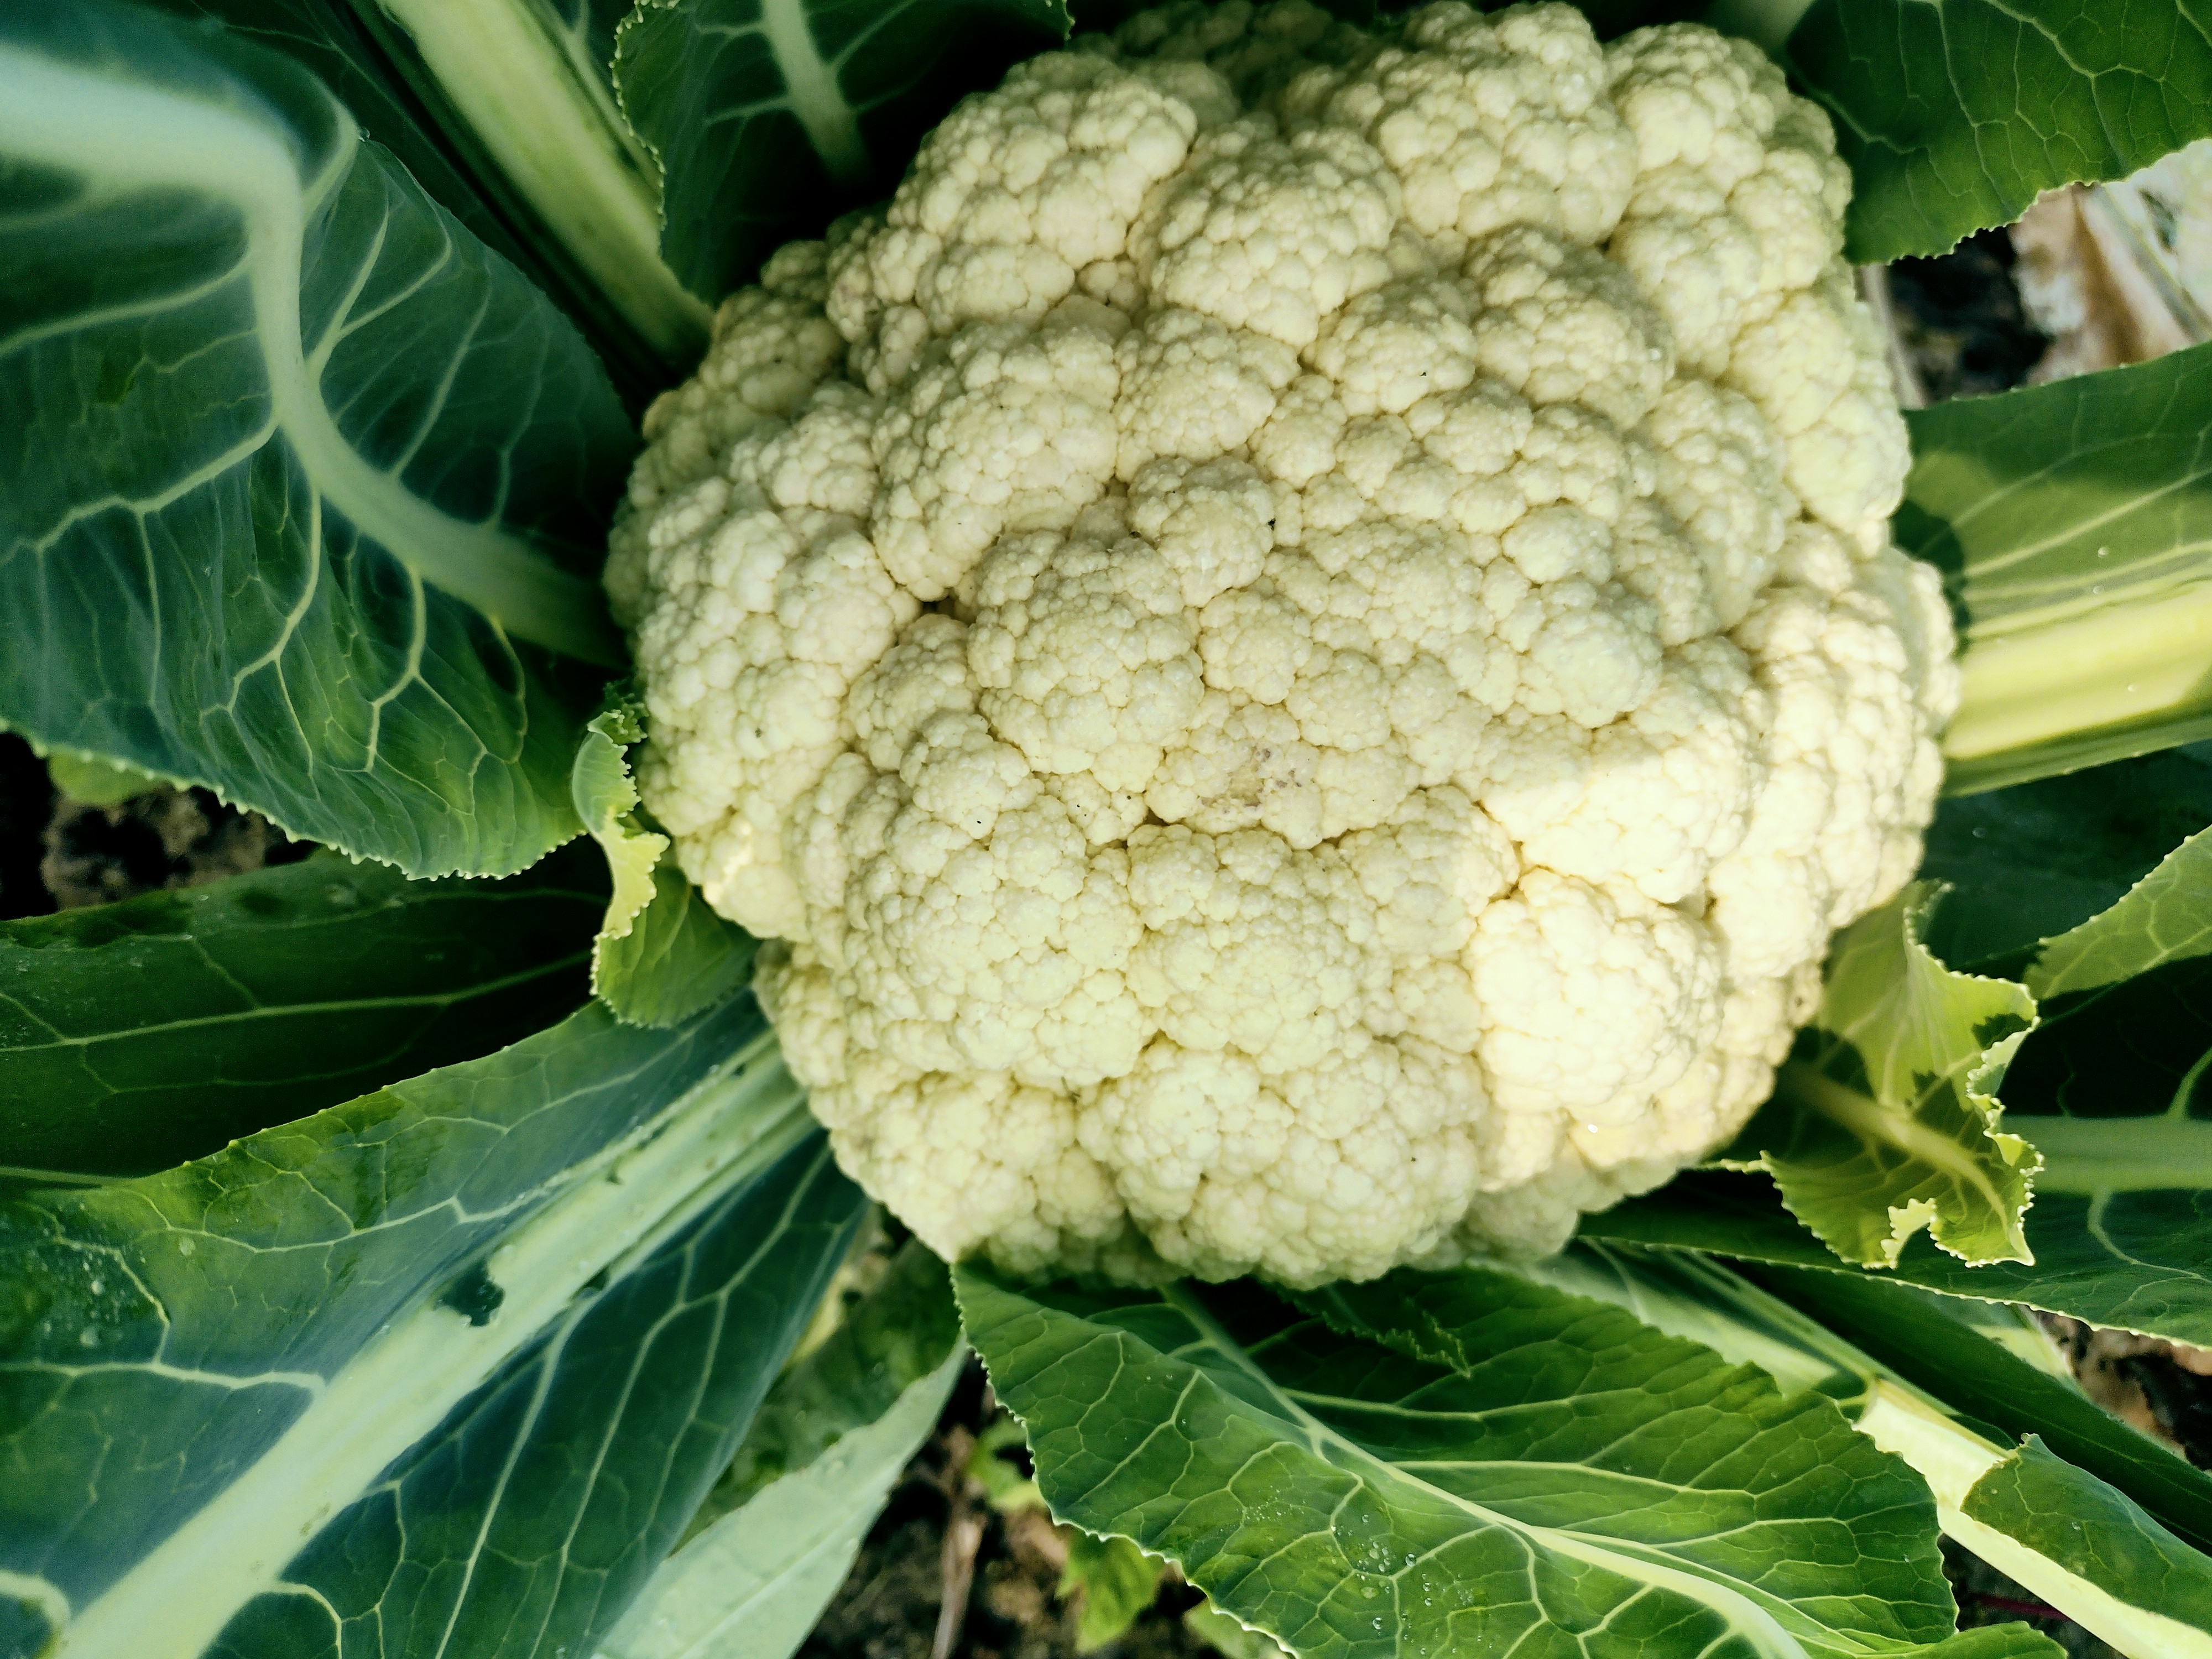
Label: No disease